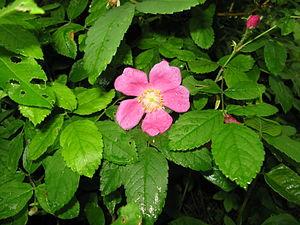
Le vampire est un type de revenant qui fait partie des grandes créatures légendaires issues des mythologies où se combinent de diverses manières l'inquiétude de l'au-delà et le mystère du sang. Suivant différents folklores et selon la superstition la plus courante, ce mort-vivant se nourrit du sang des vivants afin d’en tirer sa force vitale, ses victimes devenant parfois des vampires après leur mort. La légende du vampire puise ses origines dans des traditions mythologiques anciennes et diverses, elle se retrouve dans toutes sortes de cultures à travers le monde.